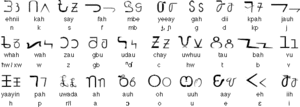
Les 30 caractères de l'alphabet bassa
Le bassa est une langue krou, parlée traditionnellement par les Bassas, principalement au Liberia et par quelques milliers de personnes en Sierra Leone.
L’alphabet bassa, localement appelée Vah, est un système d’écriture utilisé en Afrique de l’Ouest, au Liberia, pour la transcription du bassa.